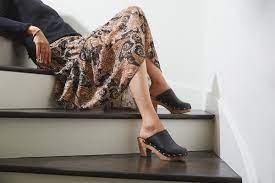
Label: Clog